John Banim

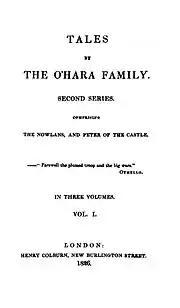
"Tales of the O'Hara Family, Second Series", 1826

After the publication of "Tales of the O'Hara Family", John began work on his novel "The Boyne Water", a story of Protestant – Catholic relations during the Williamite War. He travelled back to Ireland, spending time in Derry and Belfast, to do research on the novel, which was published in 1826. That same year, a second series of "Tales of the O'Hara Family" was published, containing the novel, "The Nowlans".